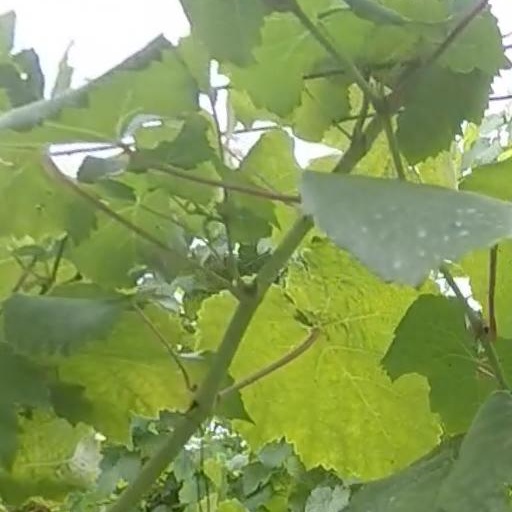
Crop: grape